Nanjing

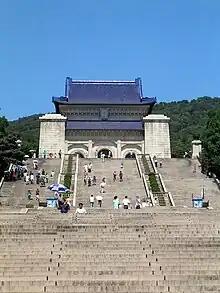
Sun Yat-sen Mausoleum is the tomb of Sun Yat-sen, the first president of the Republic of China

The Xinhai Revolution led to the founding of the Republic of China in January 1912 with Sun Yat-sen as the first provisional president and Nanjing was selected as its new capital. However, the Qing Empire controlled large regions to the north, so the revolutionaries asked Yuan Shikai to replace Sun as president in exchange for the abdication of Puyi, the last emperor. Yuan demanded the capital be moved to Beijing (closer to his power base).